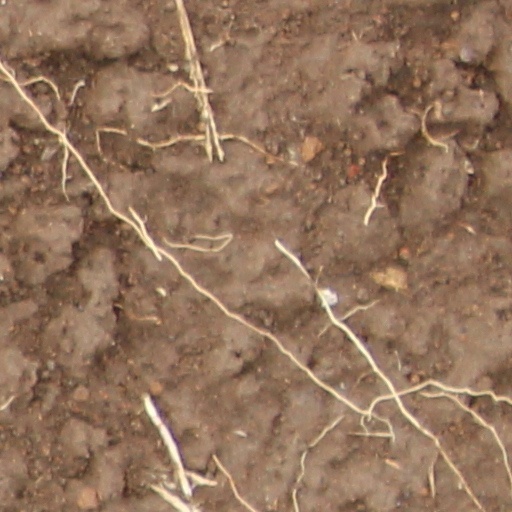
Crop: wheat